Premiership of Rishi Sunak

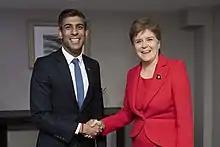
Sunak meets with the then-First Minister of Scotland, Nicola Sturgeon, in Blackpool for the British–Irish Council summit, November 2022

Sunak was appointed Prime Minister of the United Kingdom by King Charles III on 25 October 2022, making him the first British Asian prime minister and the first Hindu to hold the office. In his first speech as prime minister, Sunak promised "integrity, professionalism and accountability," and said that "we will create a future worthy of the sacrifices so many have made and fill tomorrow, and everyday thereafter with hope." Of his predecessor, Sunak said that Truss "was not wrong" to want to improve growth and that he "admired her restlessness to create change", but admitted that "some mistakes were made", and that he was elected prime minister in part to fix them. He promised to "place economic stability and confidence at the heart of this government's agenda":